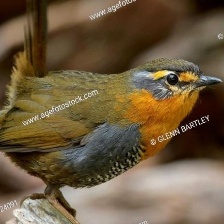
Species: CHUCAO TAPACULO
Scientific name: SCELORCHILUS RUBECULA